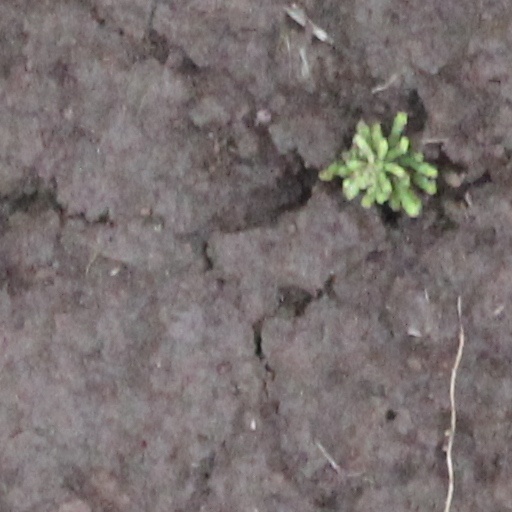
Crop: wheat